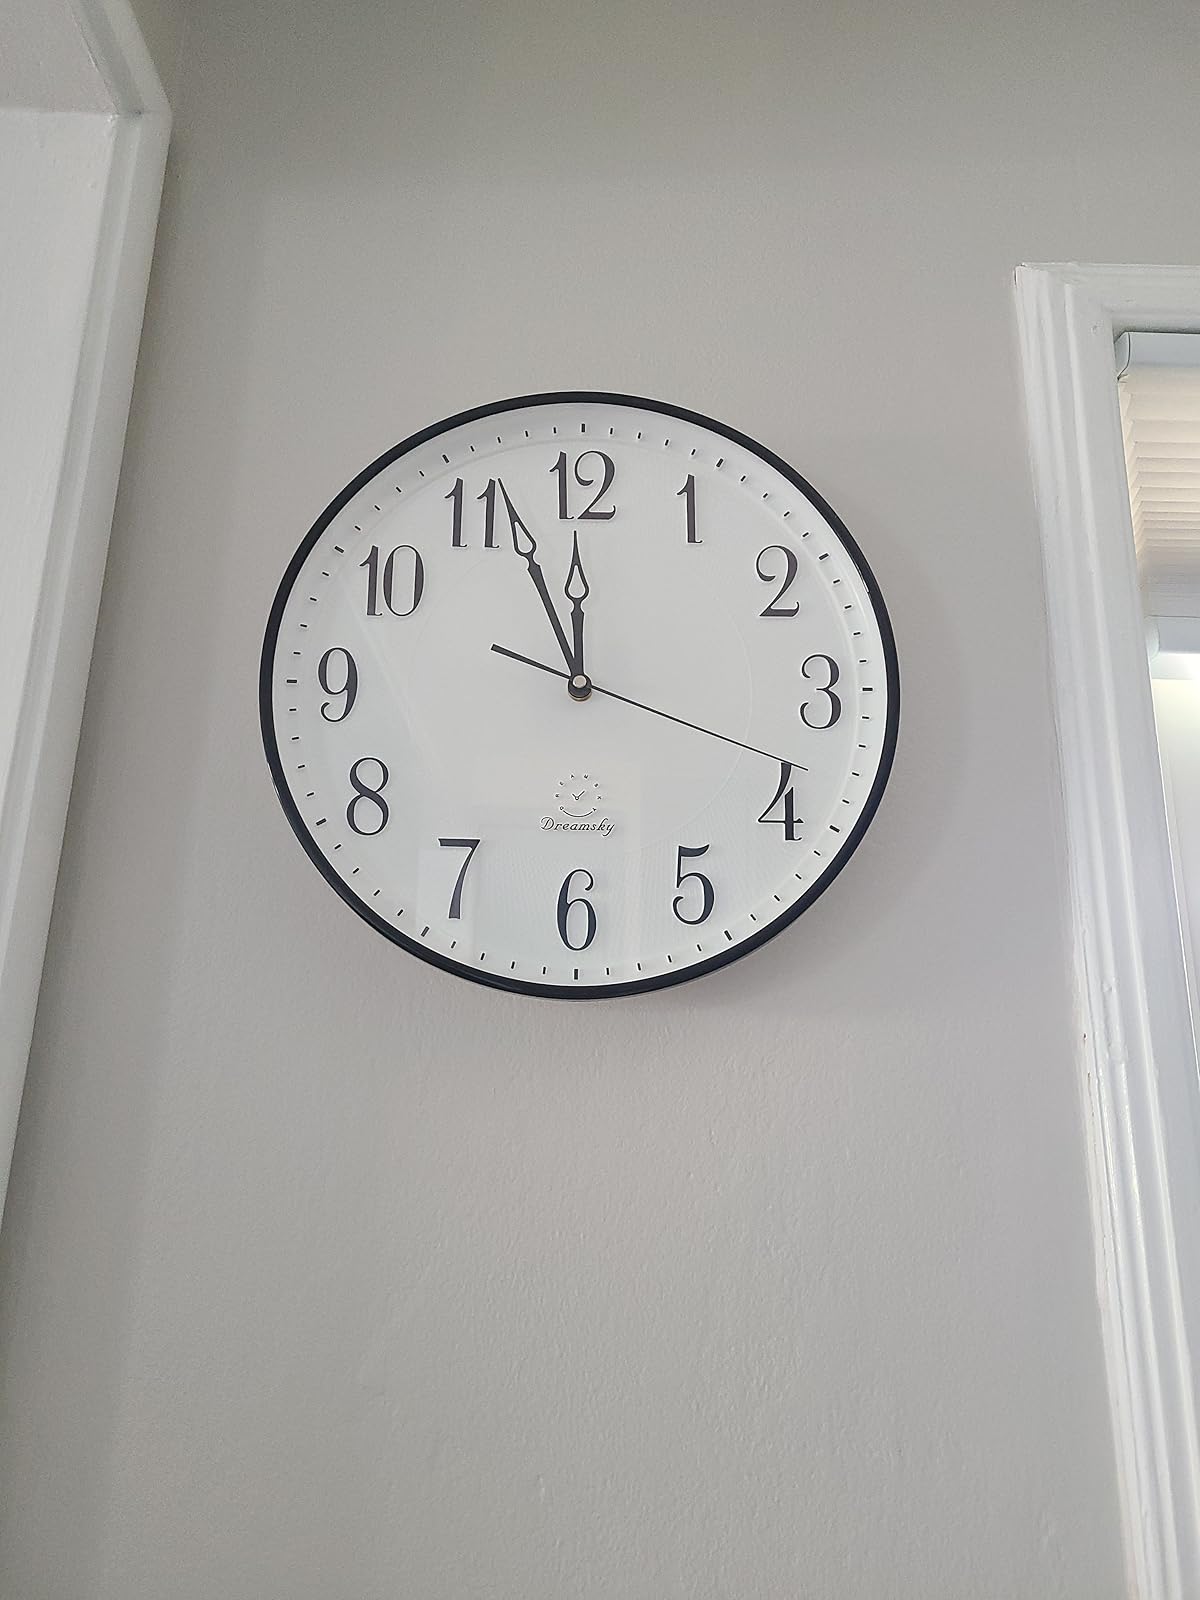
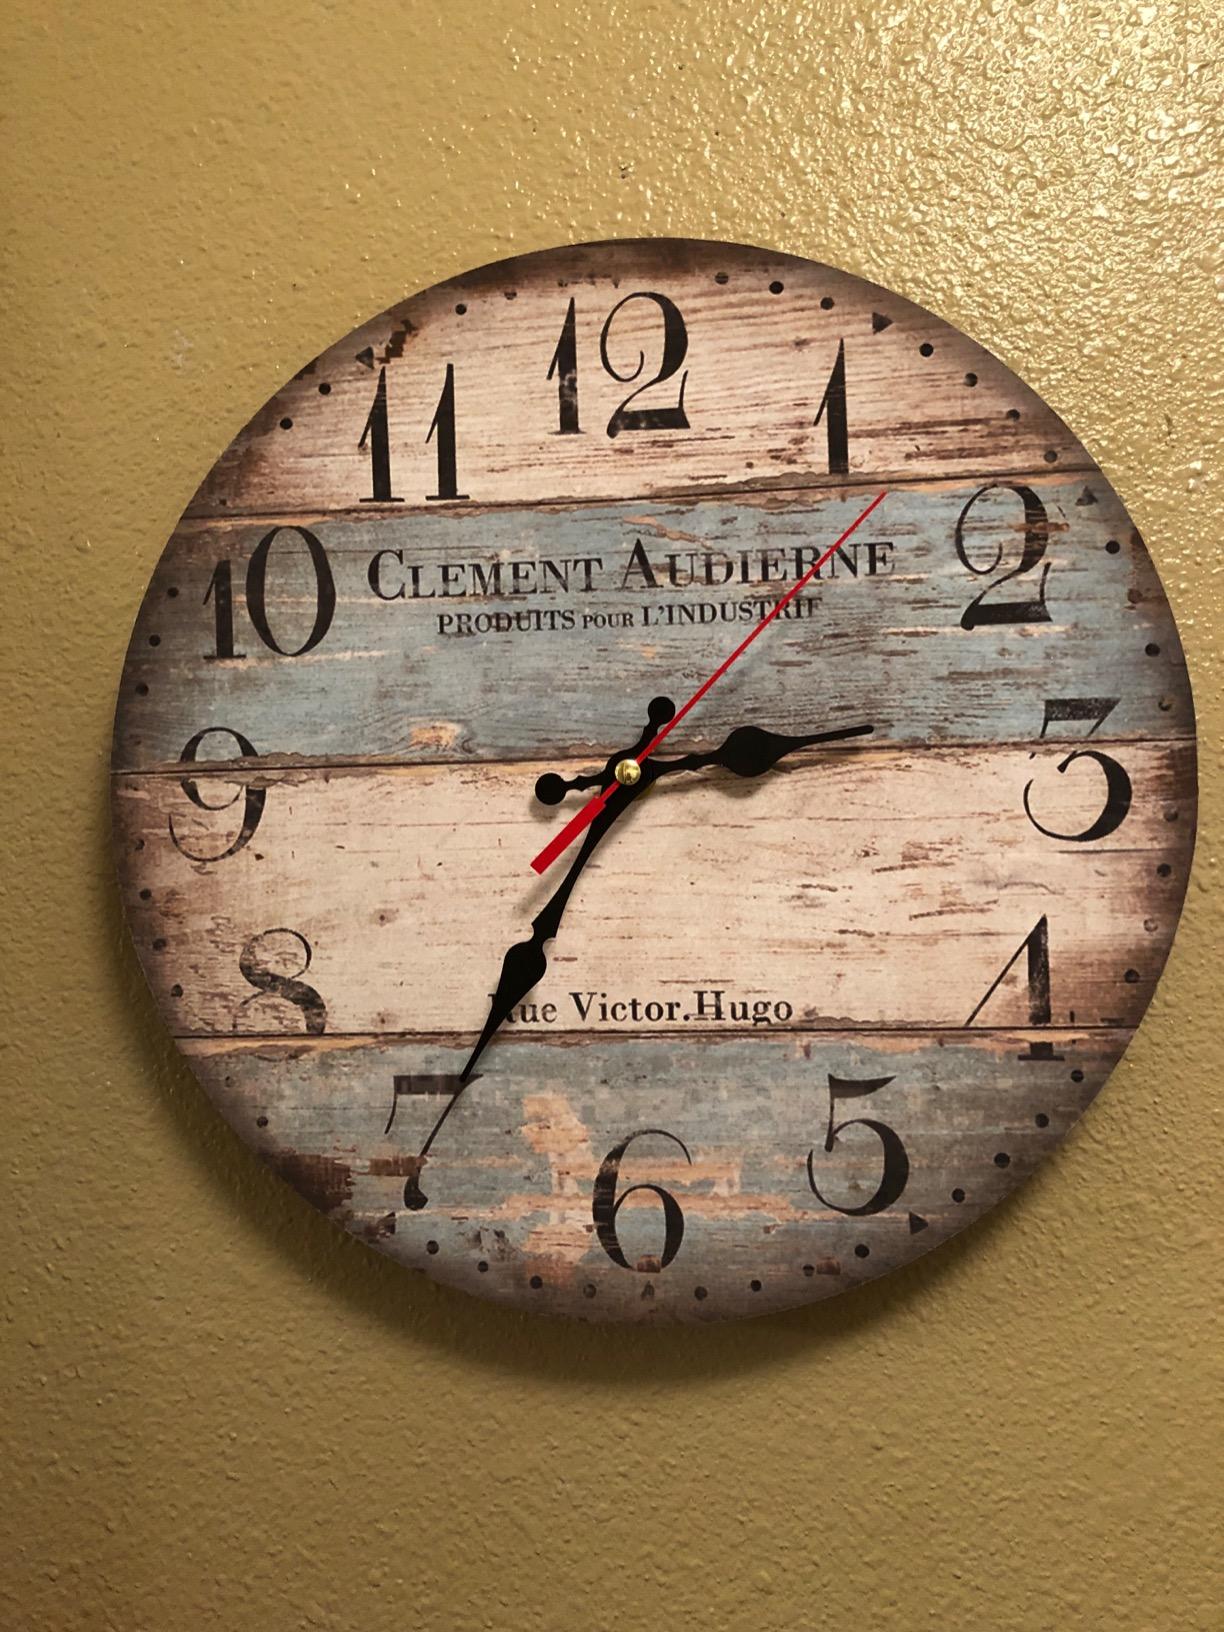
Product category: clock
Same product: no